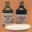
Label: bottle